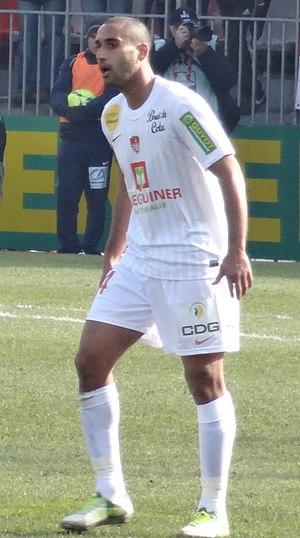
Match de football (Ligue 1) entre le Stade brestois 29 et l'Olympique lyonnais, le 3 mars 2013